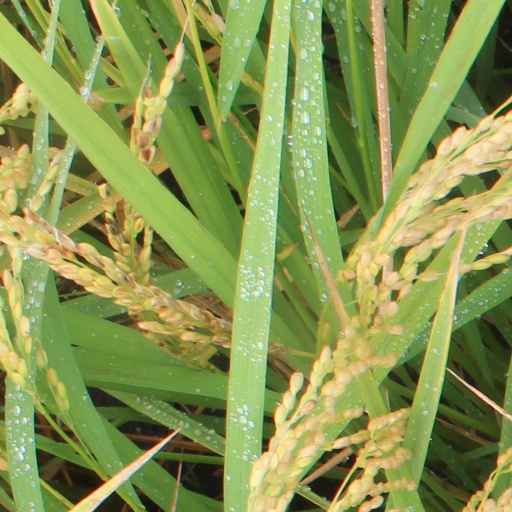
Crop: rice